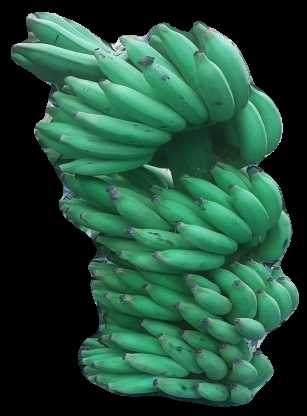
Variety: elakki-bale
Grade: grade1